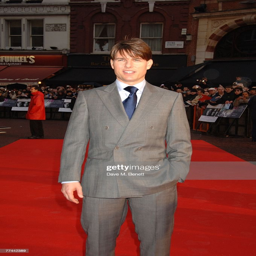
actor arrives at the festival premiere .